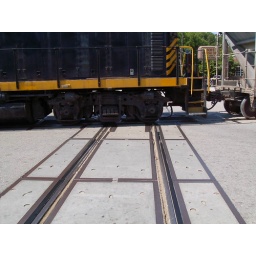
GASR train crosses the diamond in the middle of the road in Statesboro